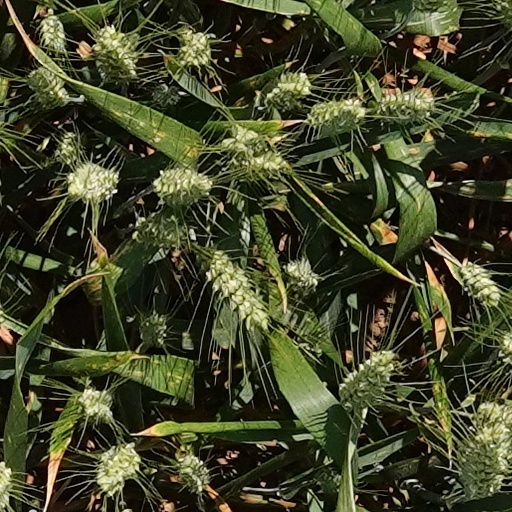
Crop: wheat